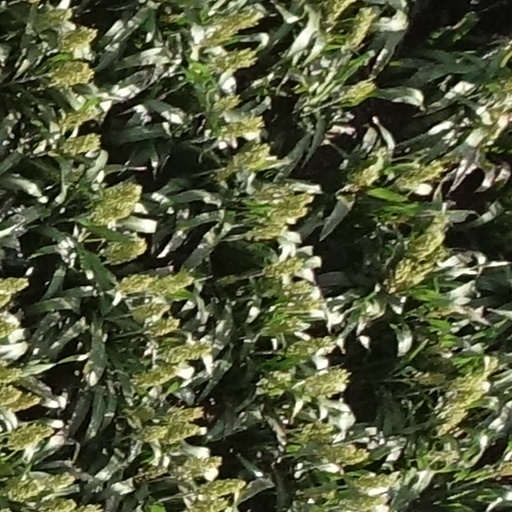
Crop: sorghum